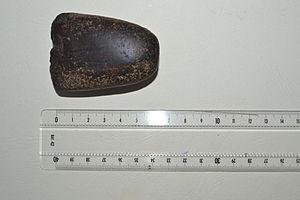
Hache néolitique pierre polie
Boursies est une commune française, située dans le département du Nord en région Hauts-de-France.